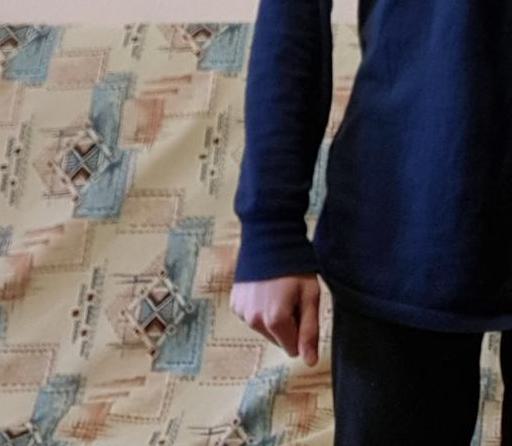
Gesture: no_gesture